Almagro, Buenos Aires

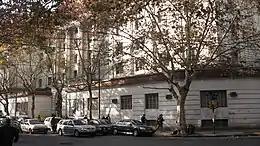
National Technological University, main campus.

In the 18th century, what is now the western part of Almagro belonged to Portuguese merchant Carlos de los Santos Valente and then to his estate. The eastern and northern sections were in the possession of Spaniard Juan María de Almagro y de la Torre, a barrister. The Argentine revolutionary government confiscated Almagro's lands, only to return them to him in 1820. Both Santos Valente and Almagro managed agricultural establishments, and did not favor any kind of urban development.